Describe the emotion expressed in this image:  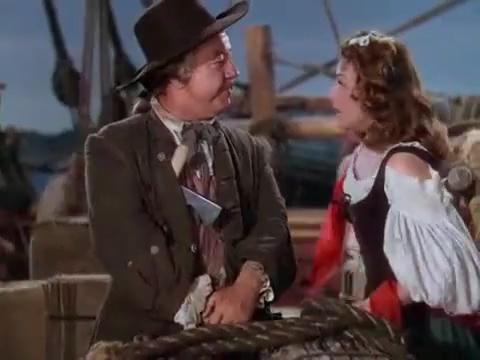
This person displays Suffering, valence and arousal with low intensity.